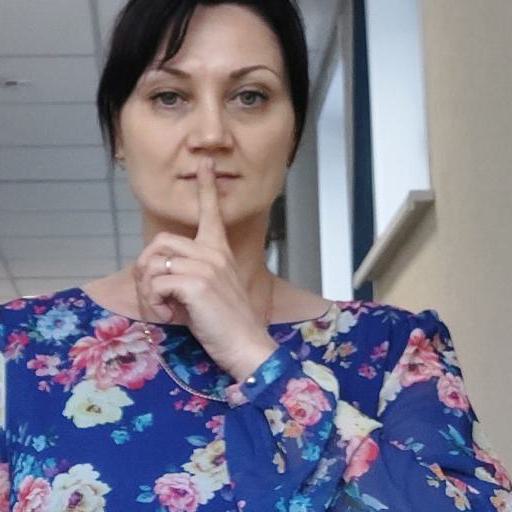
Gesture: mute